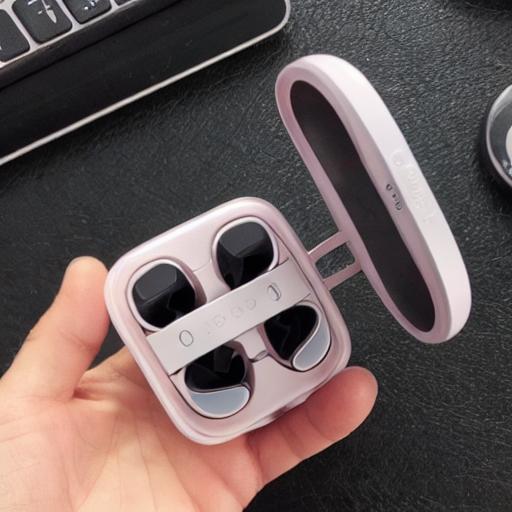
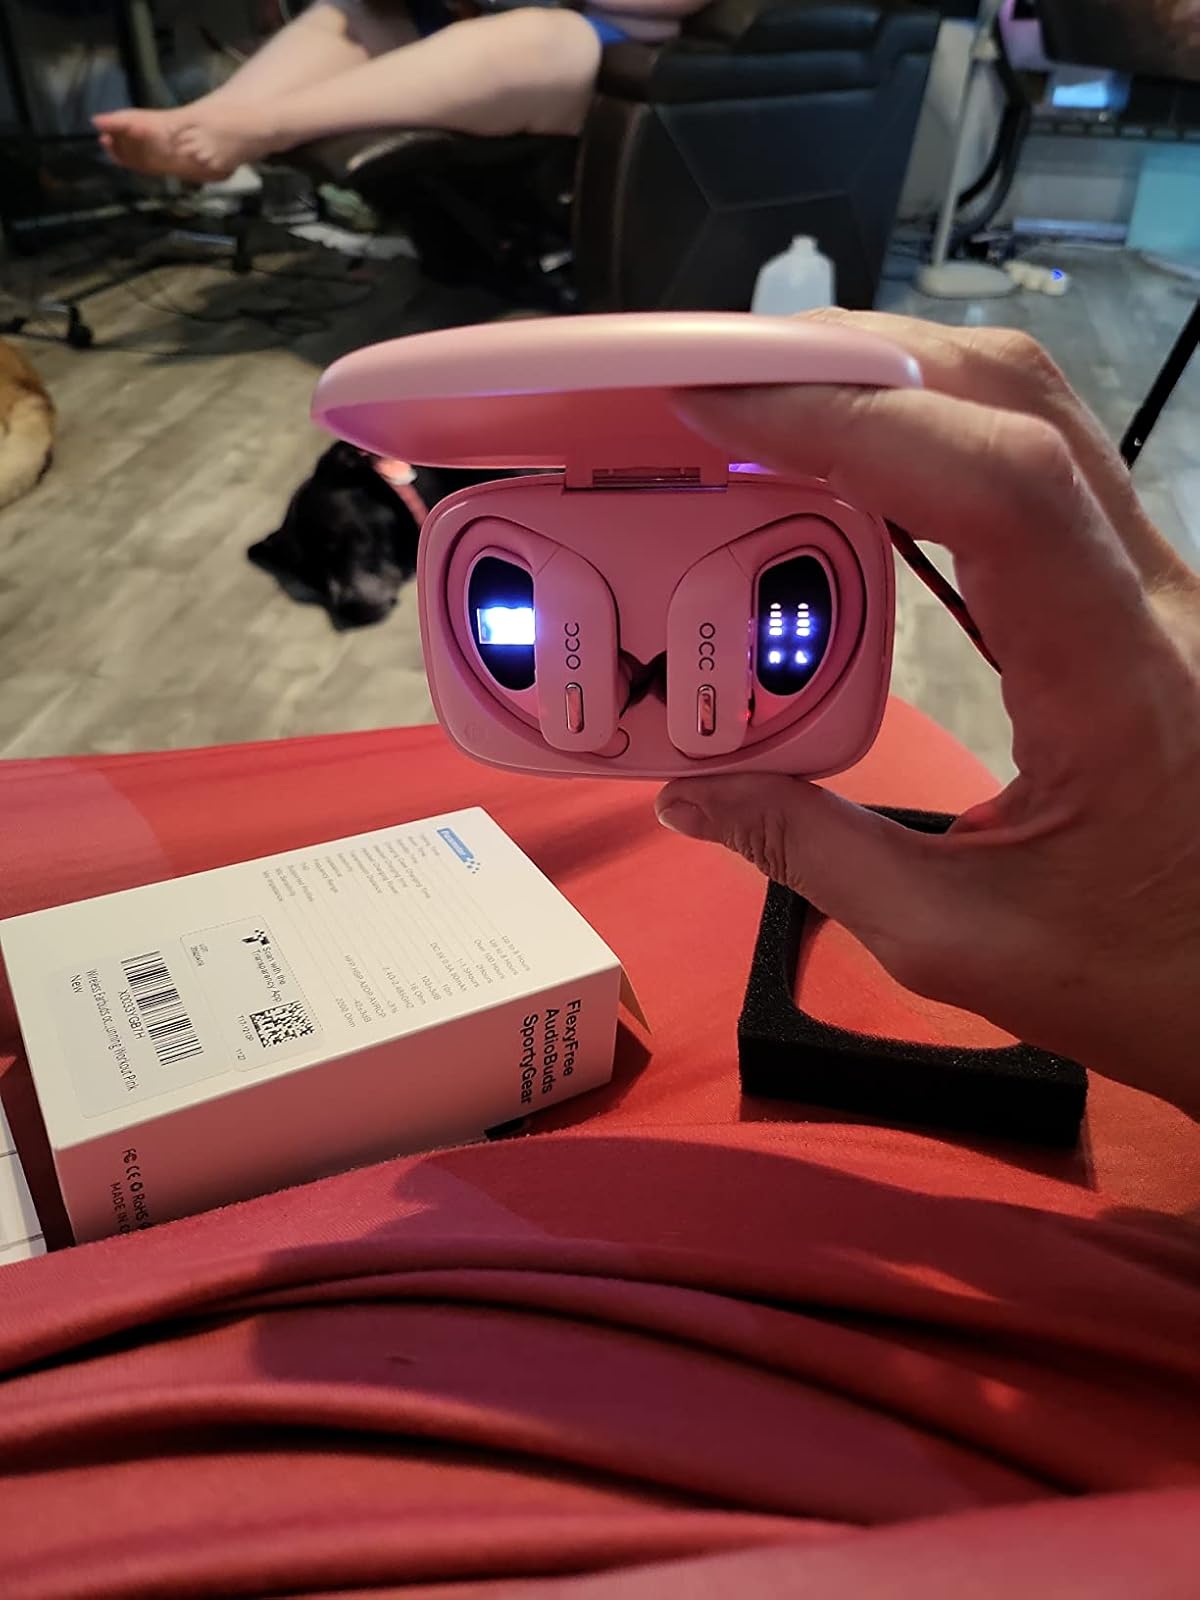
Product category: earbuds
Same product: no